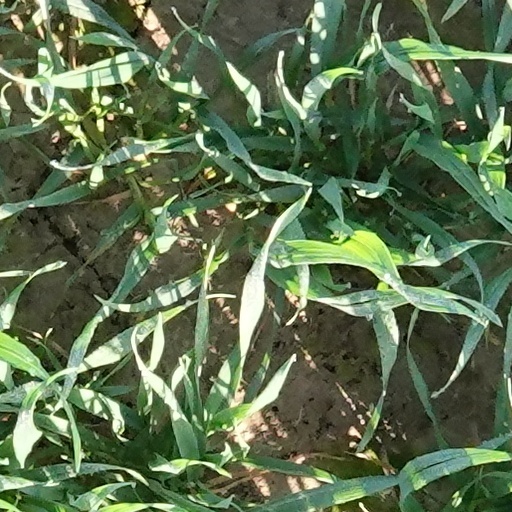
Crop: wheat